Delta-class submarine

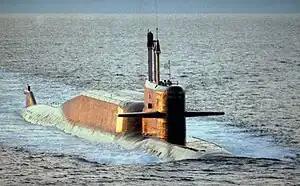
A Delta IV-class nuclear-powered ballistic missile submarine

The Delta class, (Russian: Дельта) Soviet designations Project 667B "Murena", Project 667BD "Murena-M", Project 667BDR "Kalmar", Project 667BDRM "Delfin", (NATO reporting names Delta I, Delta II, Delta III, Delta IV respectively) are a family of nuclear-powered ballistic missile submarines, designed and built in the Soviet Union, which formed the backbone of the Soviet and Russian strategic submarine fleet since their introduction in 1973. They carry nuclear ballistic missiles of the R-29 Vysota family, with the Delta I, Delta II, Delta III and Delta IV classes carrying the R-29/SS-N-8 'Sawfly', R-29D/SS-N-8 'Sawfly', R-29R/SS-N-18 'Stingray' and R-29RM/SS-N-23 'Skiff' (and later on improved versions) respectively.